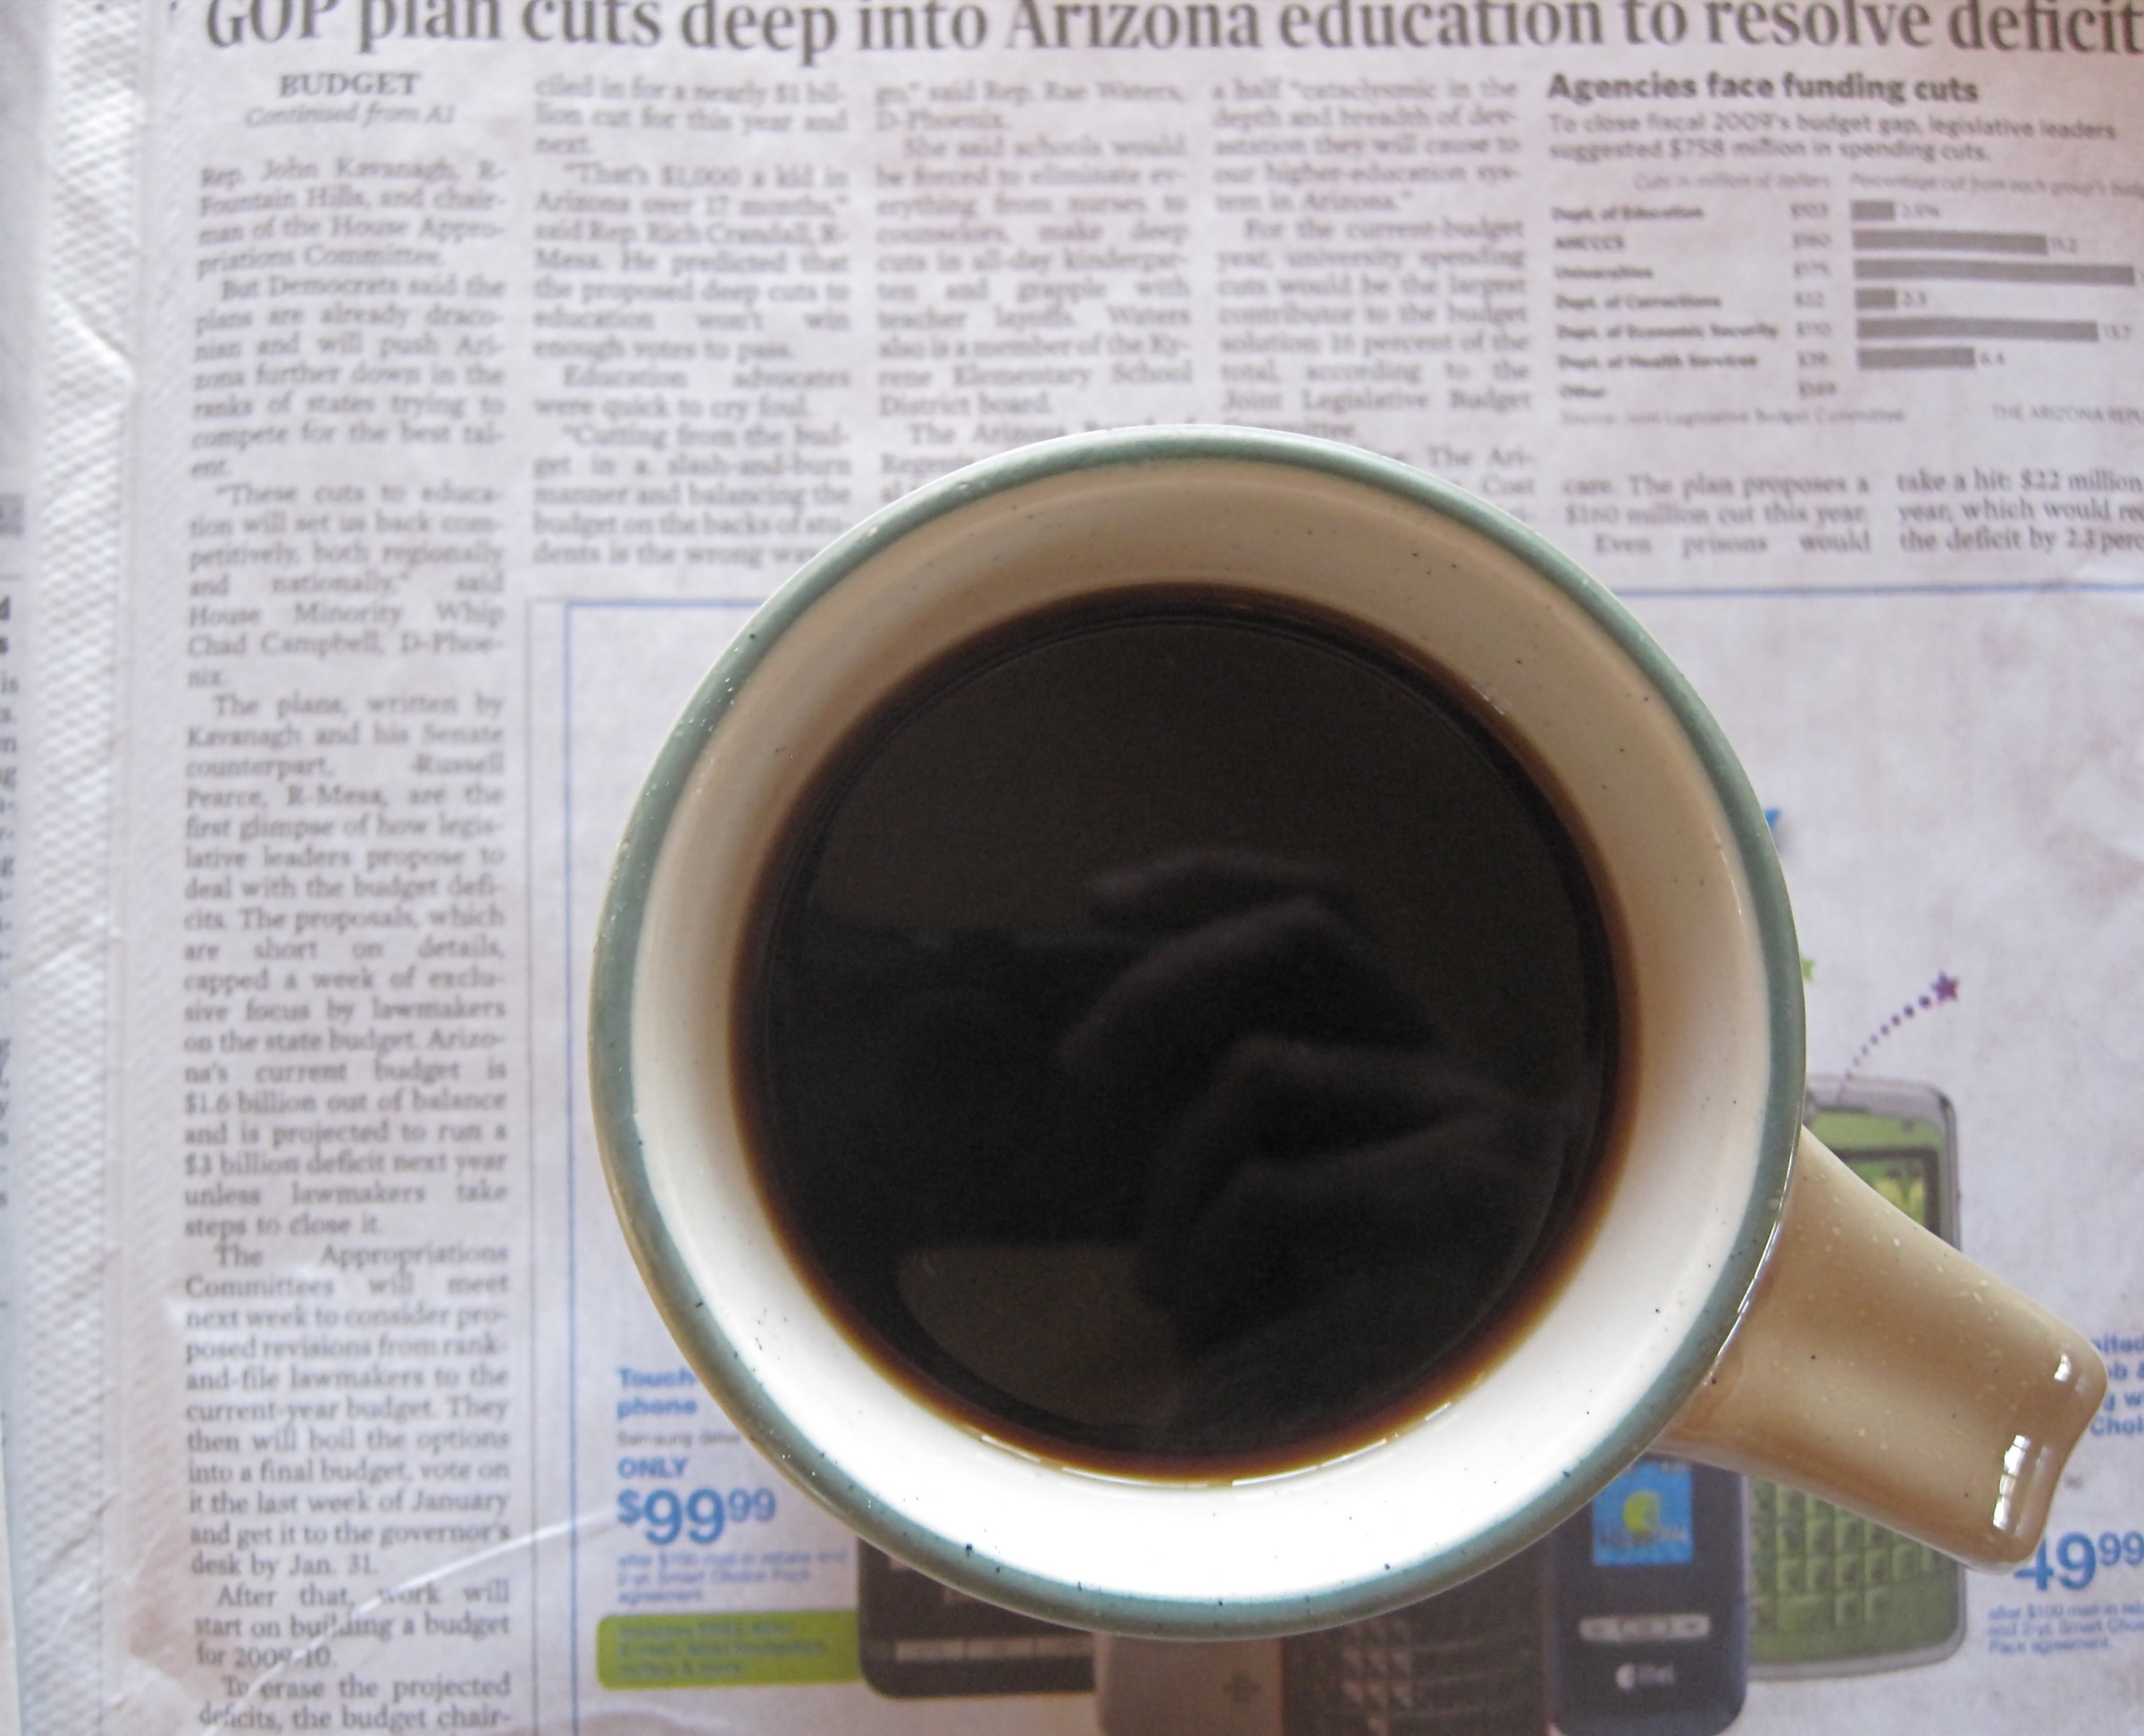
coffee, cup, drink, coffee cup, caffeine